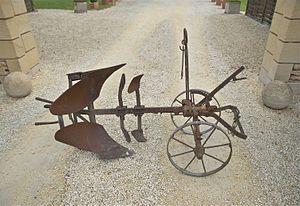
Une vieille charrue rouillée, Dordogne